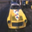
Label: automobile